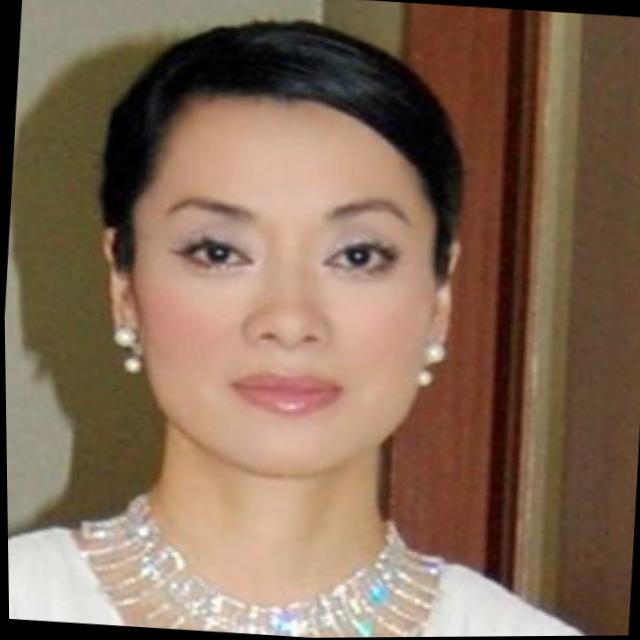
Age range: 45-64